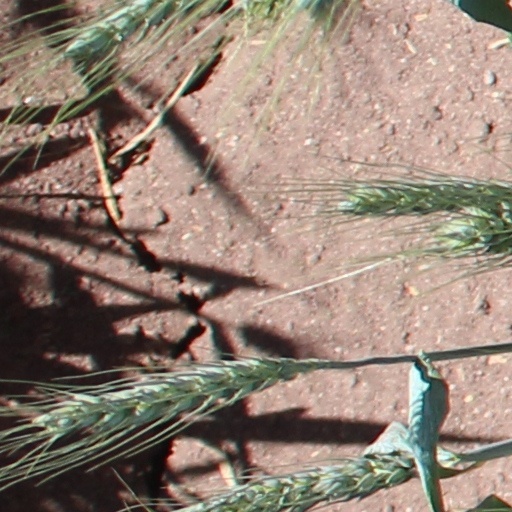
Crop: wheat